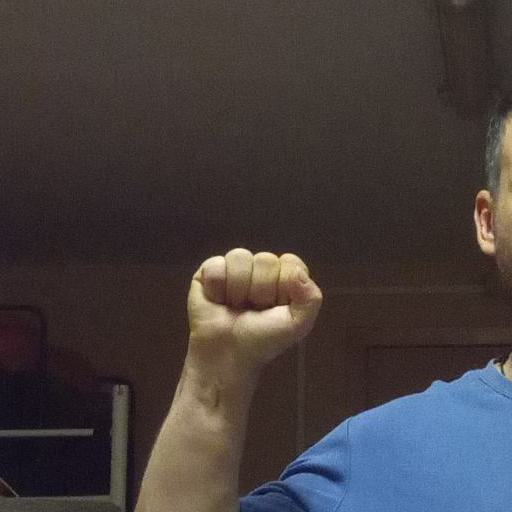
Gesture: fist